Pedro Almodóvar

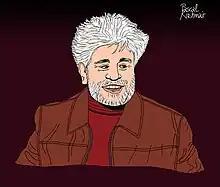
Almodóvar in popular culture

Almodóvar has also been distinguished for his use of bold colours and inventive camera angles, as well as using "cinematic references, genre touchstones, and images that serve the same function as songs in a musical, to express what cannot be said". Elaborate décor and the relevance of fashion in his films are additionally important aspects informing the design of Almodóvar's "mise-en-scène".